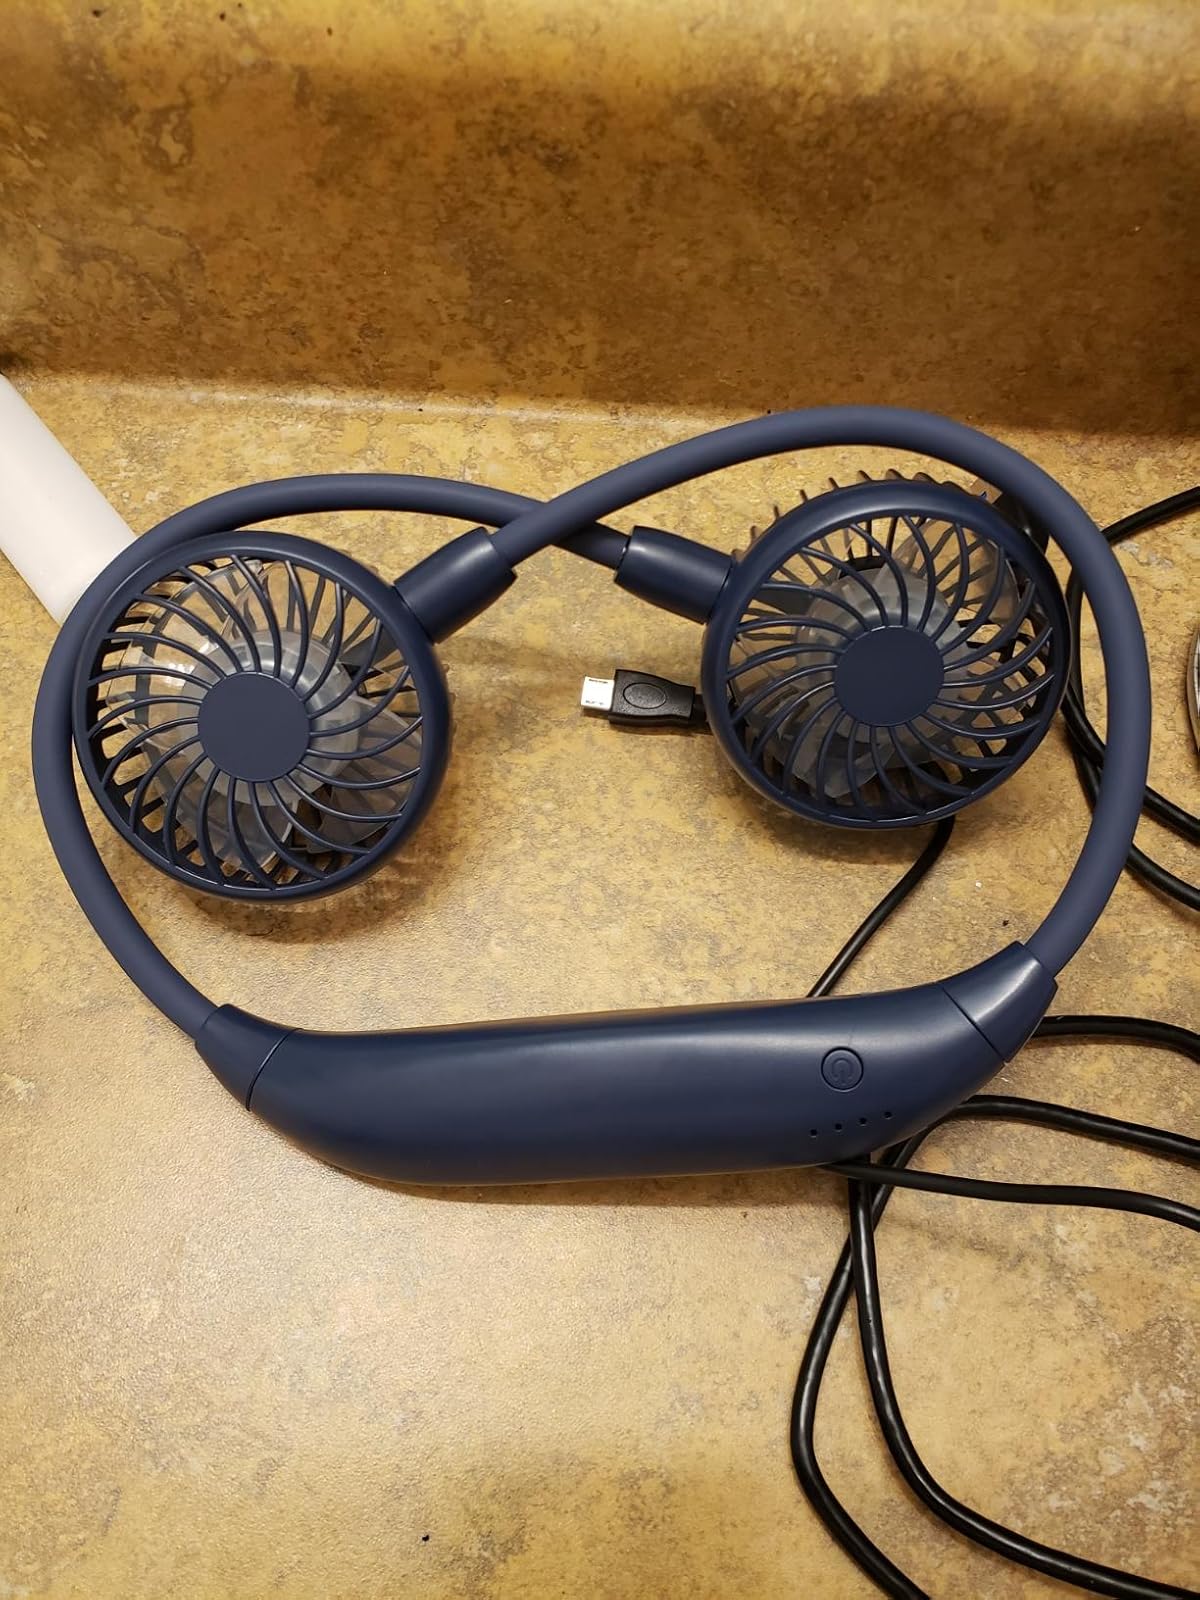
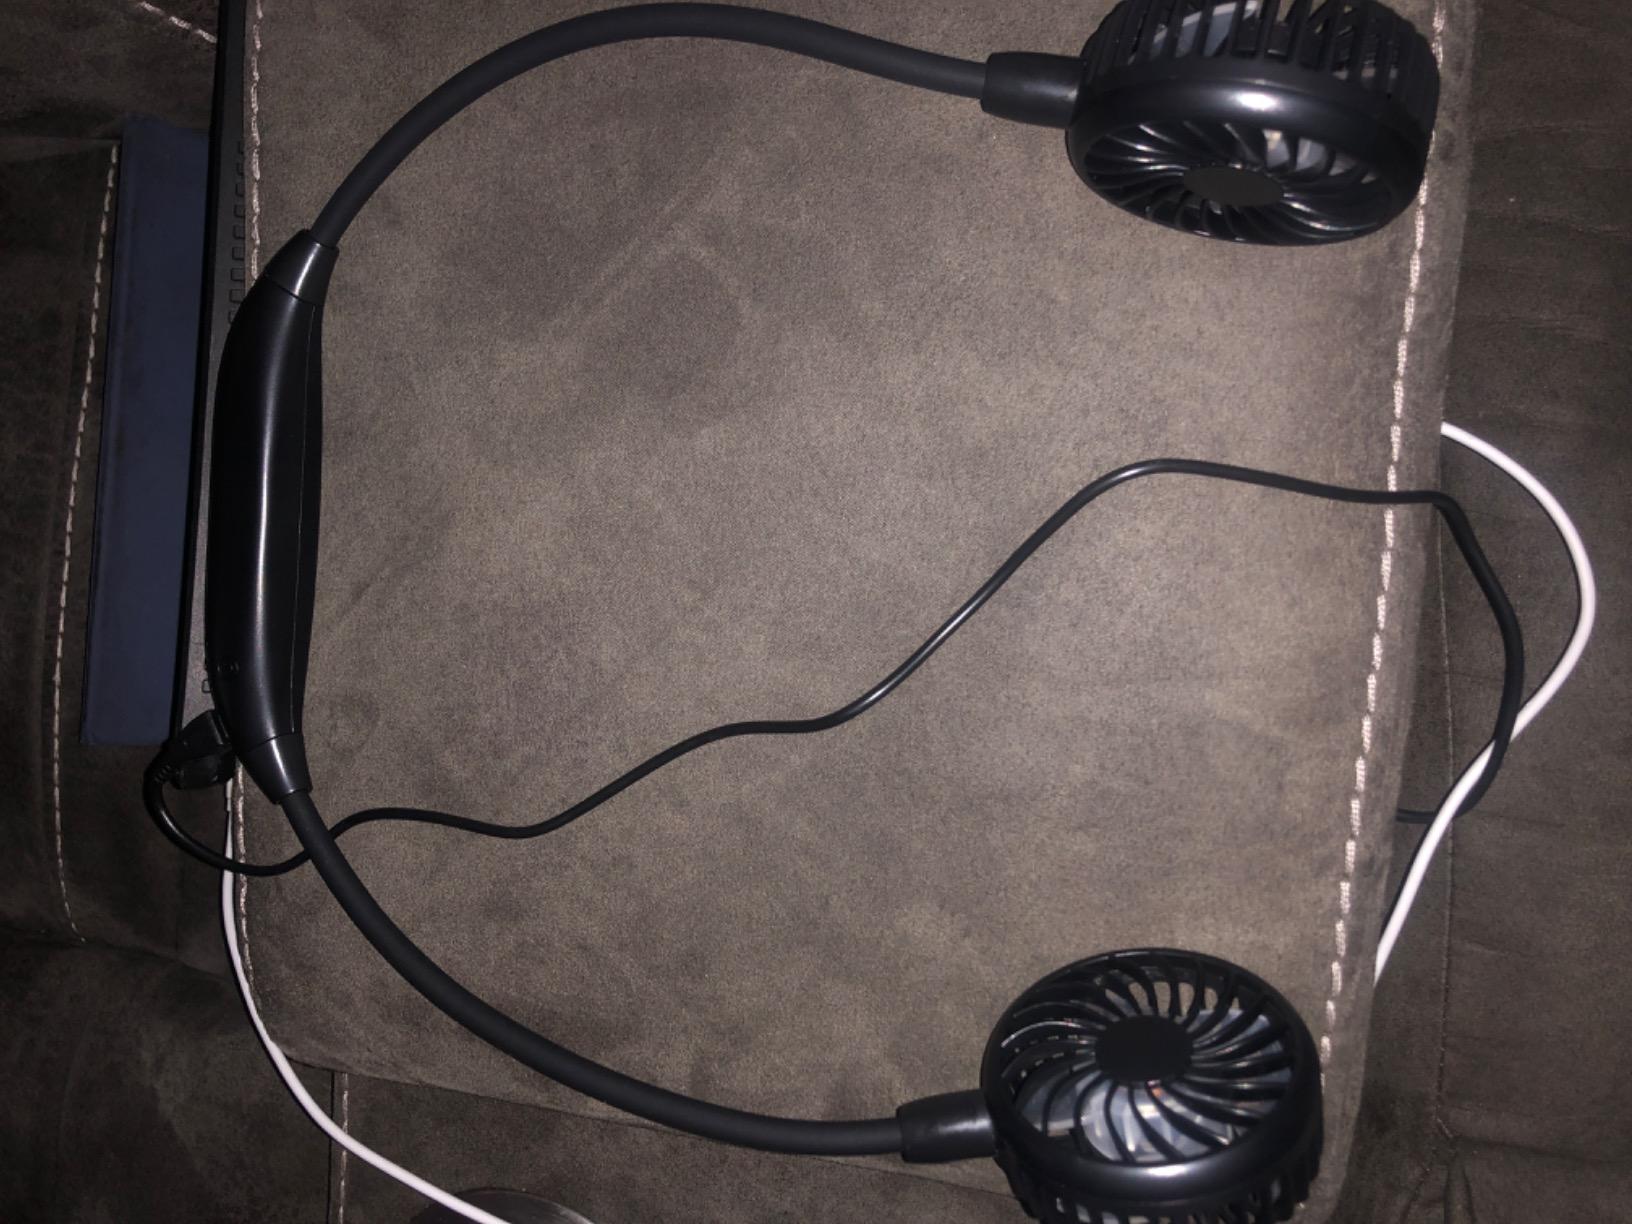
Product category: fan
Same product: no